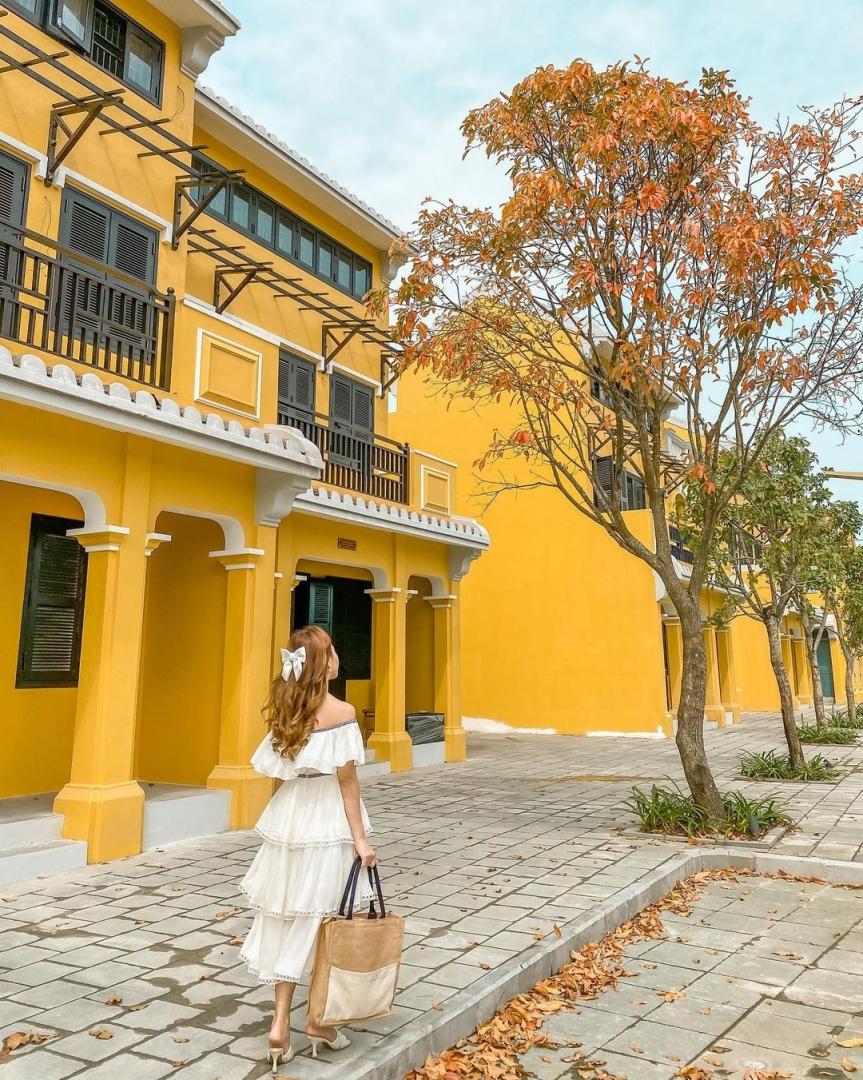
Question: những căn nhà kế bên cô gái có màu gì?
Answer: những căn nhà có màu vàng